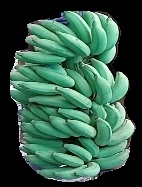
Variety: elakki-bale
Grade: grade1